Bikhakhanim

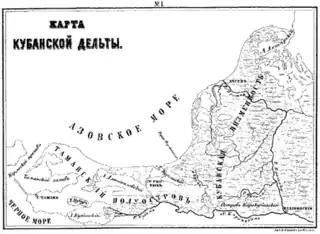
A Russian map of the Taman peninsula, c. 1870.

Bikhakhanim (d. after 1419), was the reigning princess of a small polity located on the Taman Peninsula in southern Russia.